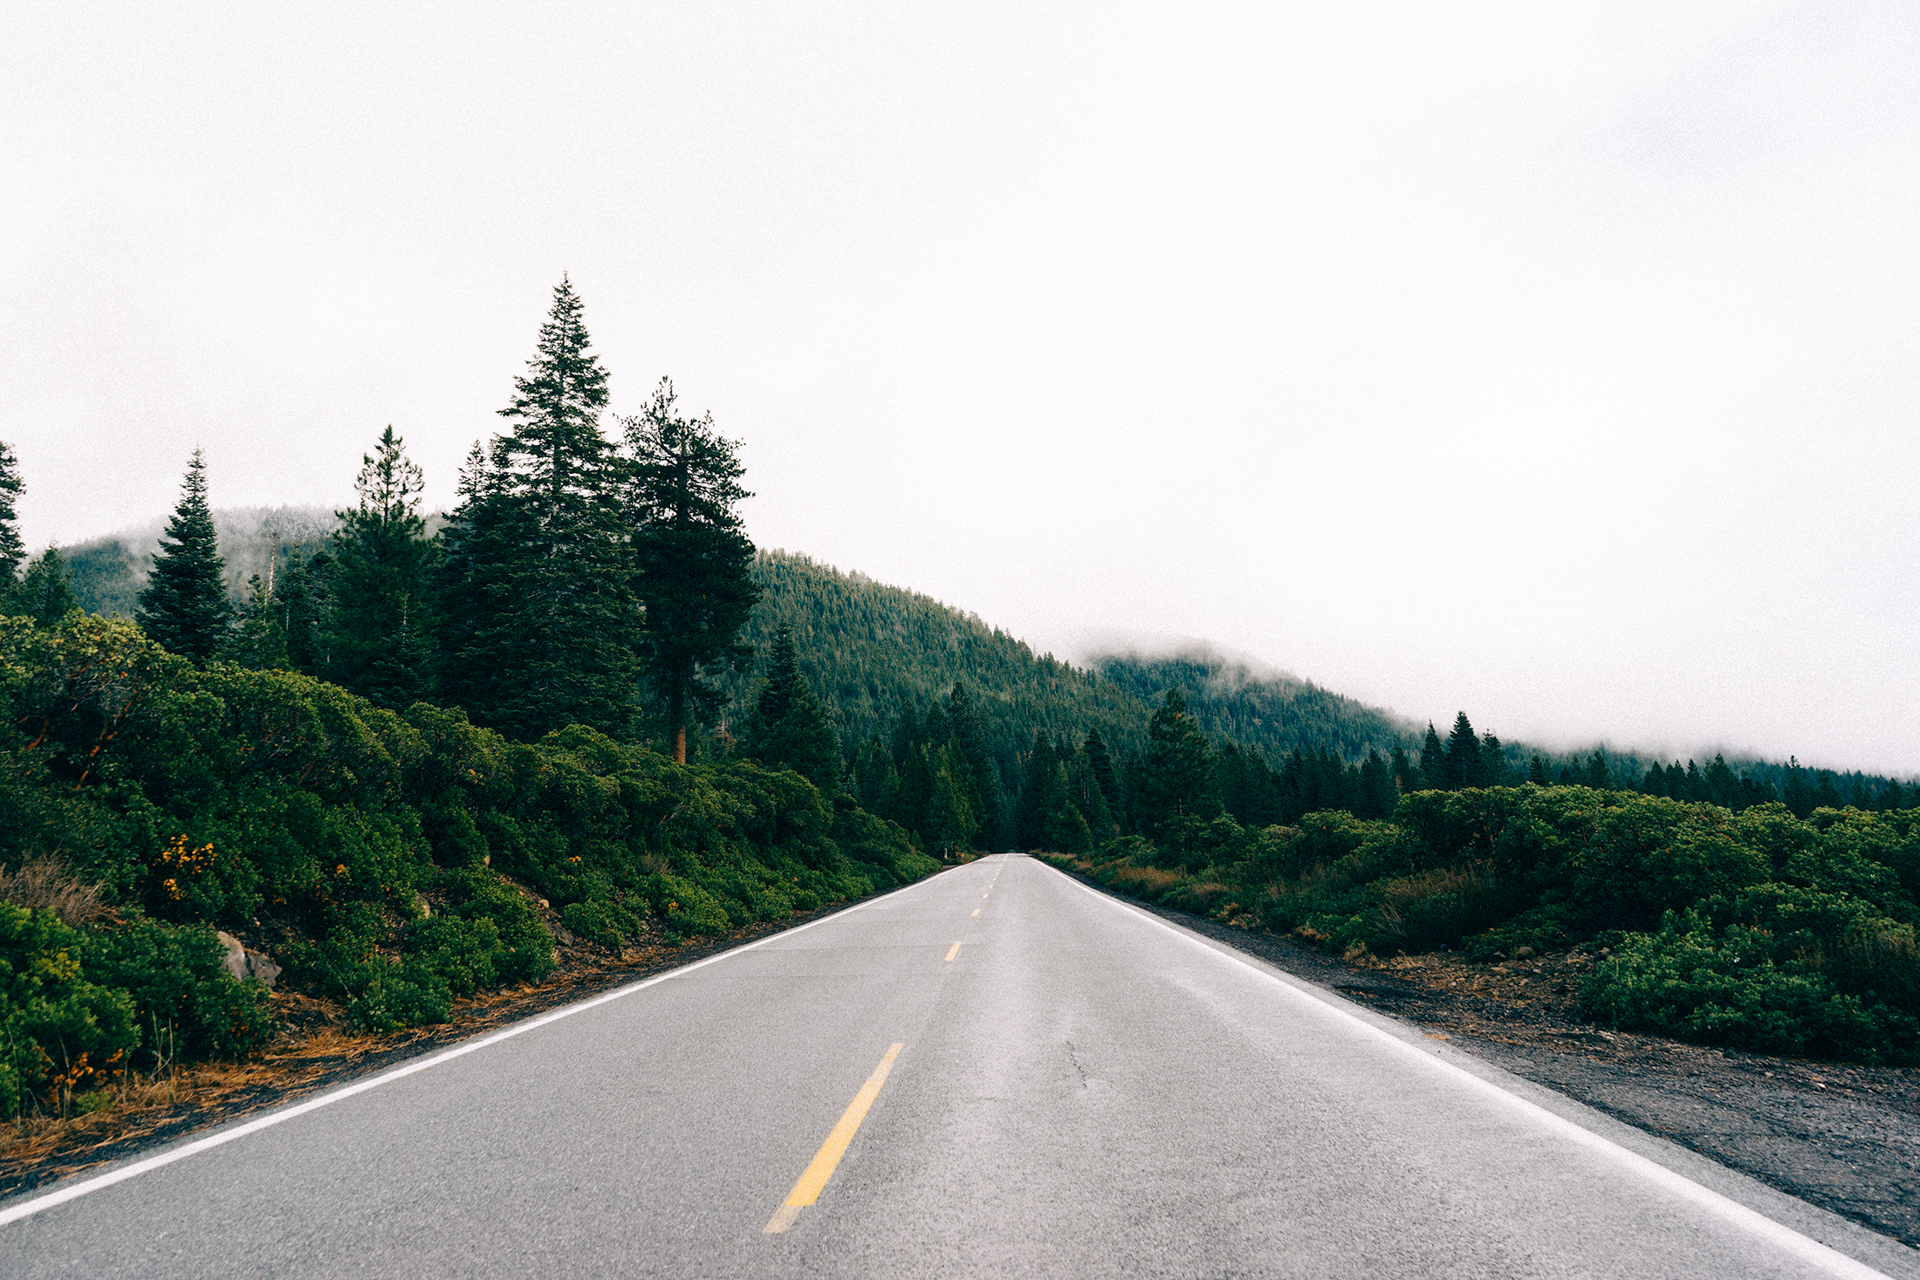
tree, mountain, road, hill, highway, asphalt, lane, straight, road trip, infrastructure, mountain pass, atmospheric phenomenon, controlled access highway